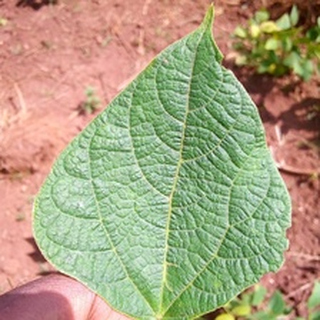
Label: healthy_bean